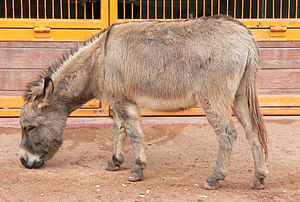
Æsel
Æslet, også kaldet tamæslet, er et tæmmet medlem af hestefamilien, der menes at nedstamme fra det nu stærkt truede afrikanske vildæsel. De asiatiske vildæsler onageren og kiangen er to andre vilde arter, der er nært beslægtede.